Liga Profesional de Baloncesto (Panama)

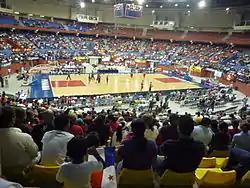
The Roberto Duran Arena hosts the finals

The league was established on June 3, 2015 by the "Federación Panameña de Baloncesto" (FEPABA). Six newly established clubs entered the inaugural season of the league. The first game was played on October 2, 2015, between the Águilas de Río Abajo and the Caballos de Coclé. On December 15, 2015, the Correcaminos de Colón won the first-ever league title.